Free Republic

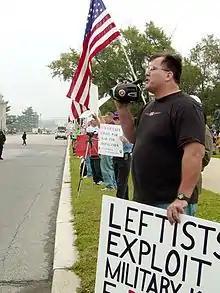
Members of the independent "D.C. Chapter" counter-protest at an anti-war demonstration at Arlington National Cemetery on October 2, 2004.

During the 2004 election, Jerome Corsi, a Swift Boat Vet and co-author of the book "Unfit for Command" that attacked the Vietnam War record of Democratic presidential candidate John Kerry, apologized in the national media for comments that he made on Free Republic under the user name "jrlc."